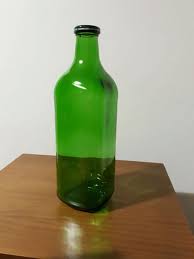
Waste category: glass